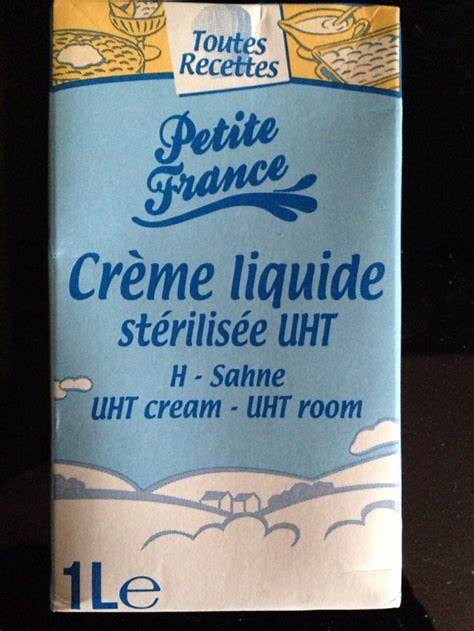
Waste category: cardboard